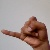
The image shows a hand gesture representing the letter 'J' in Indian Sign Language.